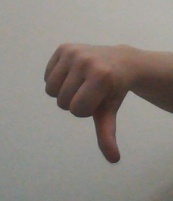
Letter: waw